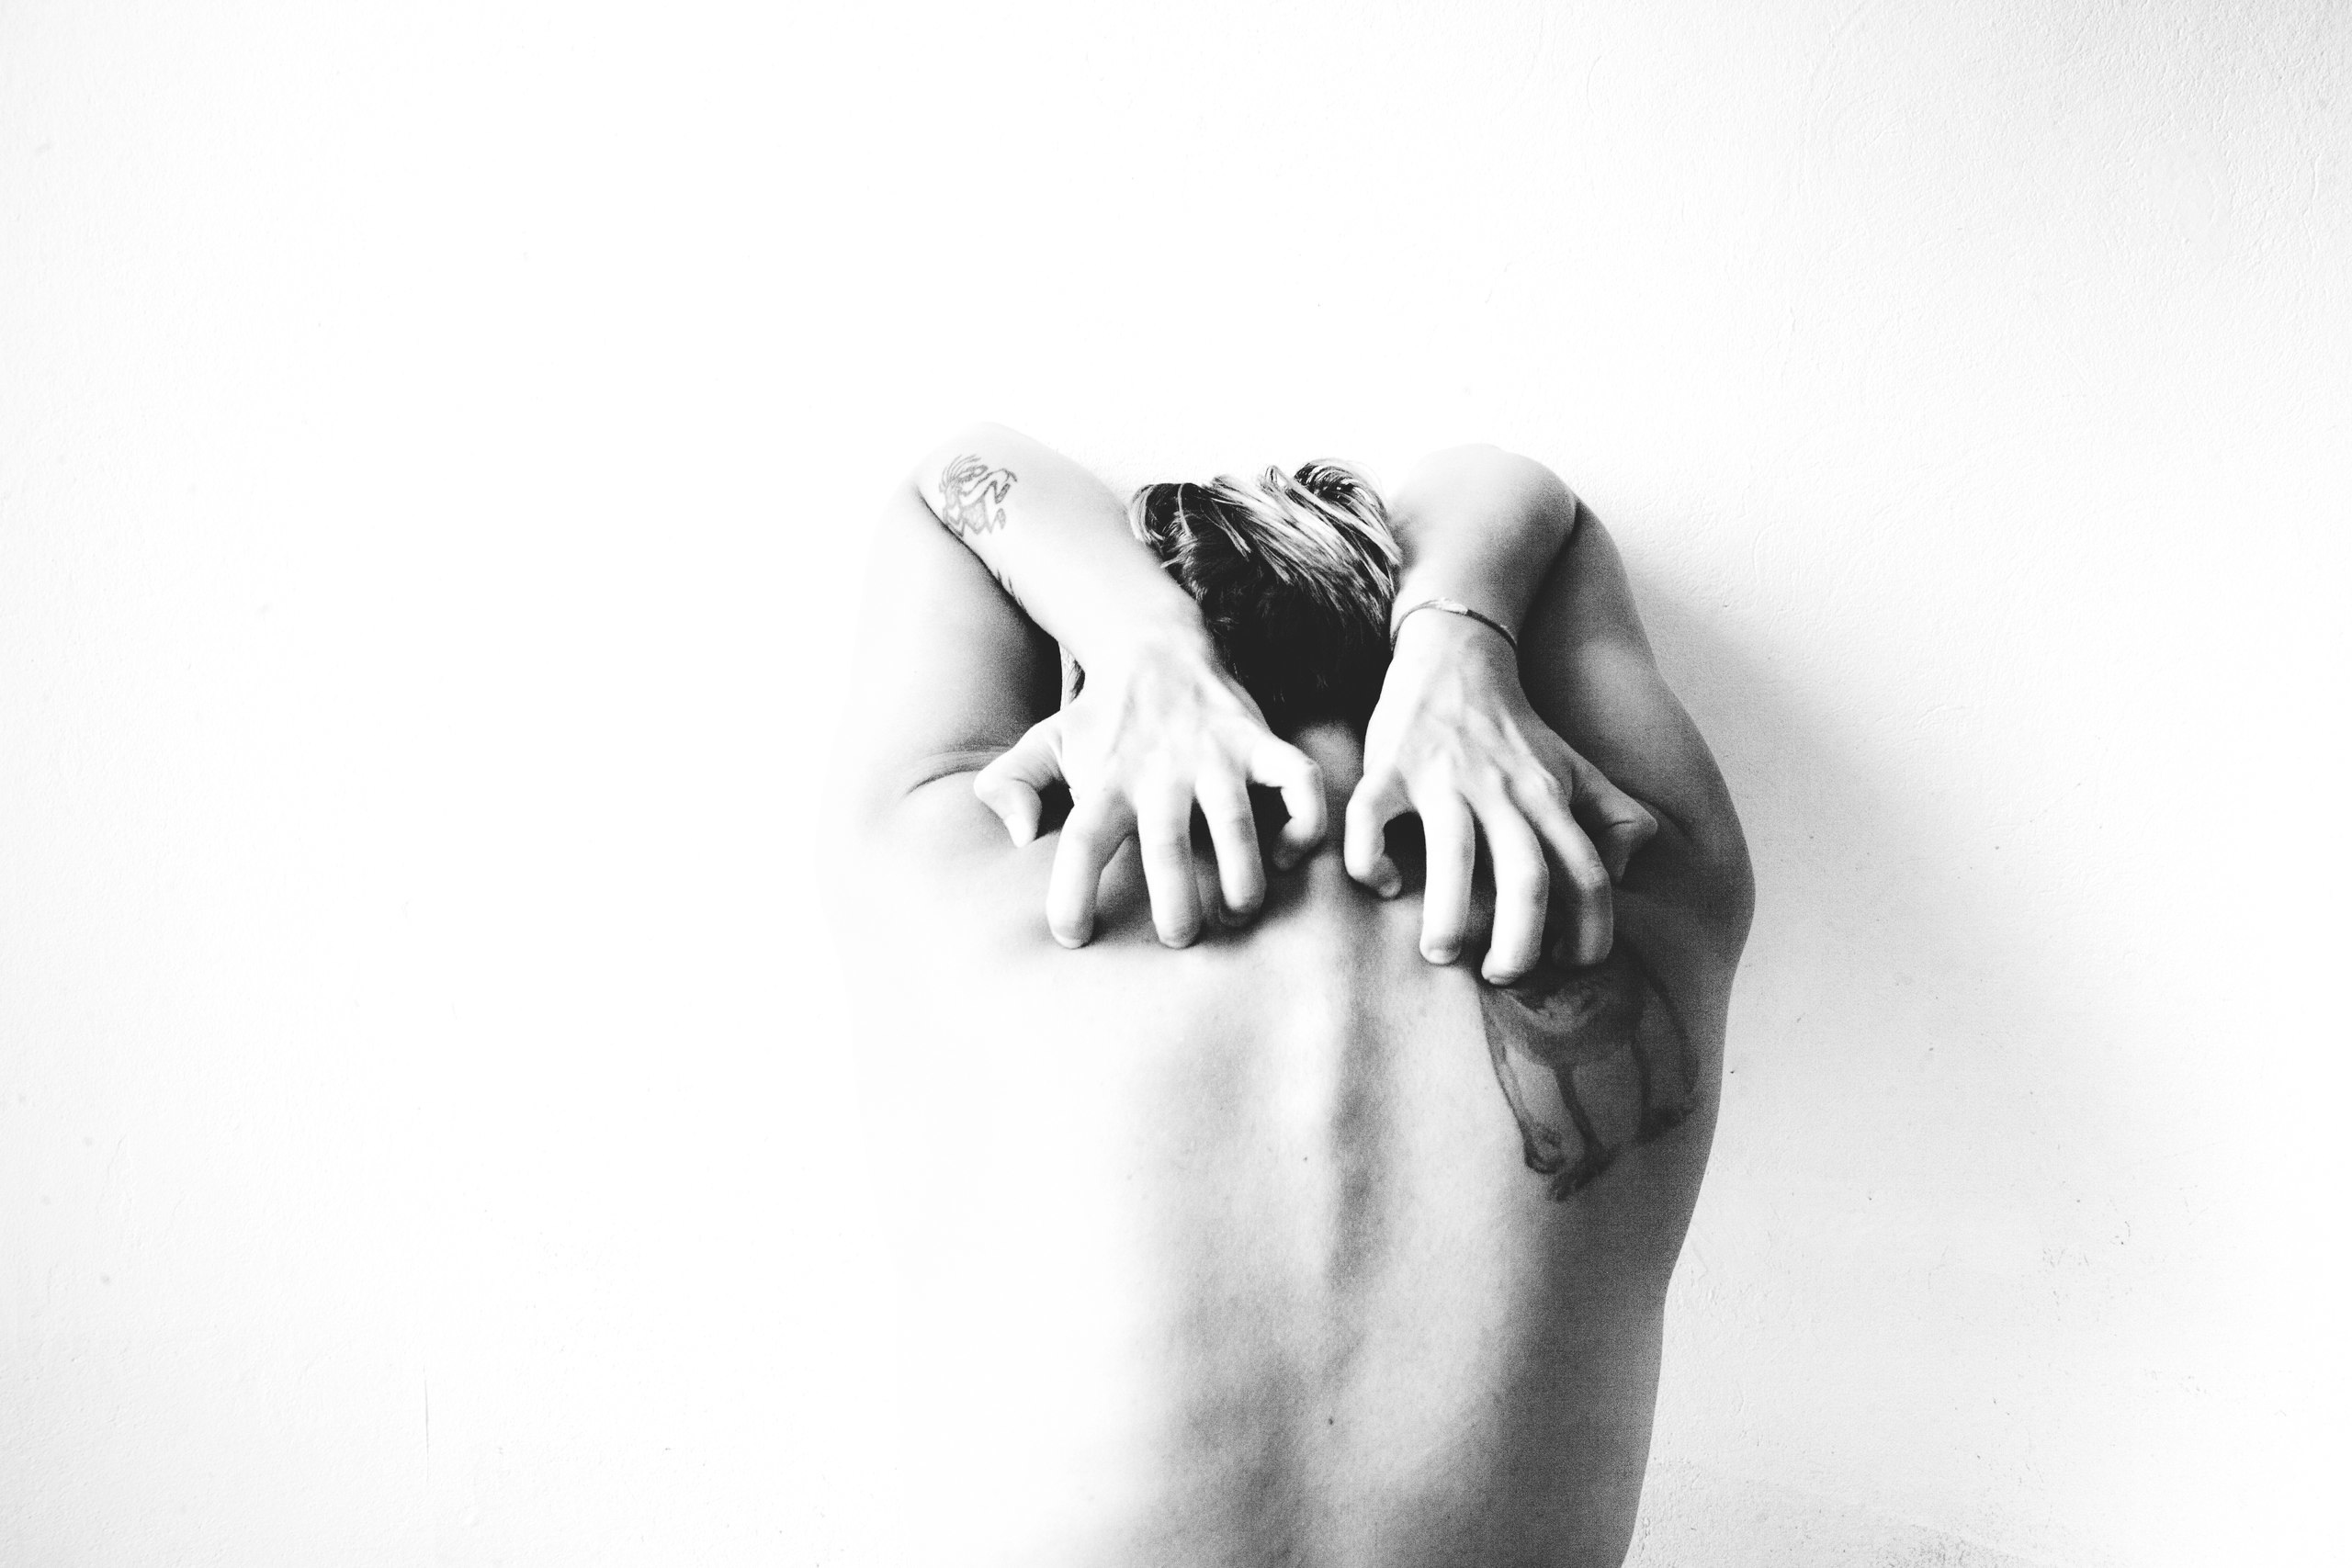
hand, wing, black and white, white, photography, finger, black, monochrome, arm, sense, monochrome photography